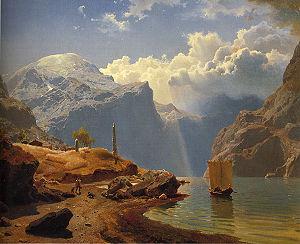
Le Royaume de Hardanger était l'un des petits royaumes norvégiens du Moyen Âge. Il était situé dans le fylke actuel de Hordaland. Il comprenait notamment le haut-plateau du Hardangervidda.
La Norvège dès le début de l'âge des Vikings est divisée en nombreux petits royaumes, dirigés par des rois qui se battent pour de la terre, la suprématie maritime ou l'ascendant politique. Ils cherchent également des alliances par des mariages, forcés ou volontaires, avec les familles royales d'autres royaumes. Certains de ces royaumes ne regroupent que quelques villages, alors que d'autres s'étendent sur plusieurs des comtés actuels.